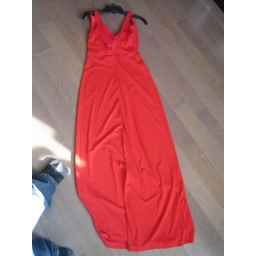
Lady in Red - beautiful fit red dress, floor length